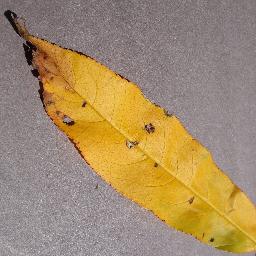
Label: Peach___Bacterial_spot